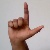
The image shows a hand gesture representing the letter 'L' in Indian Sign Language.